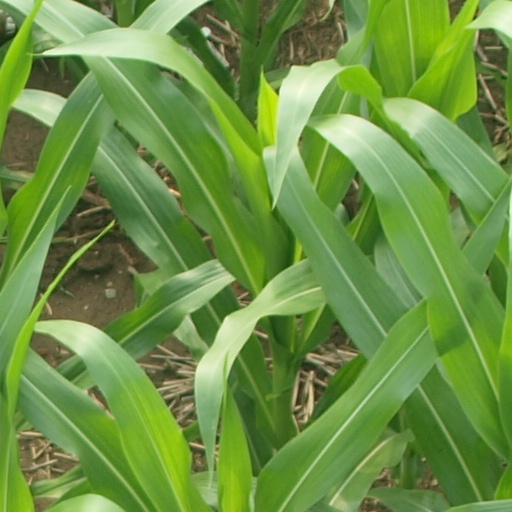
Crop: maize; corn